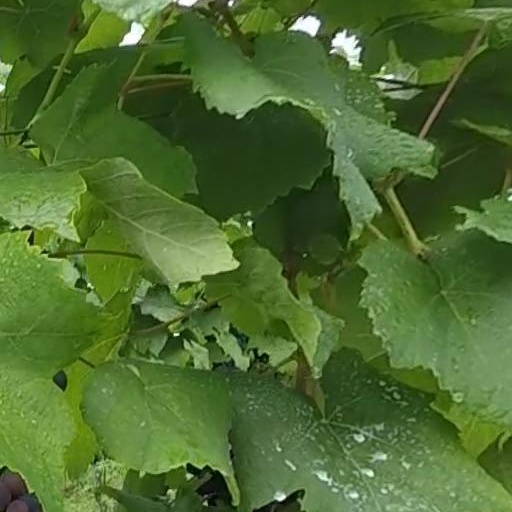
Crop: grape